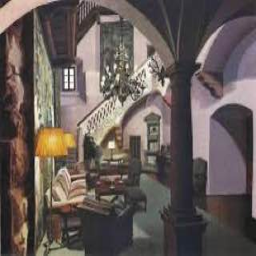
Vaduz Castle